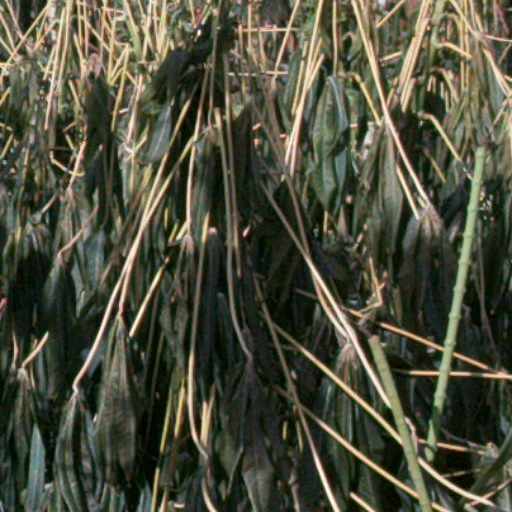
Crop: cassava